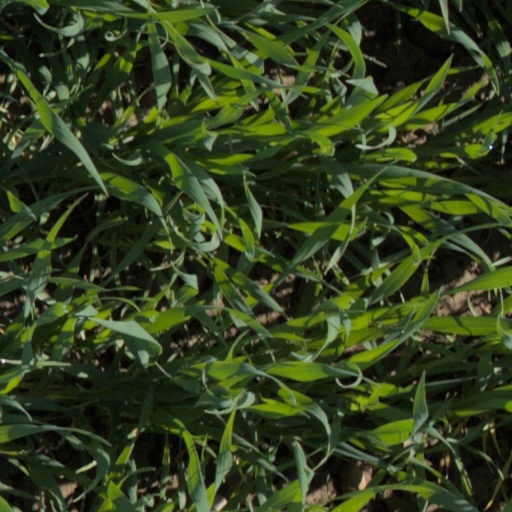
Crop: wheat